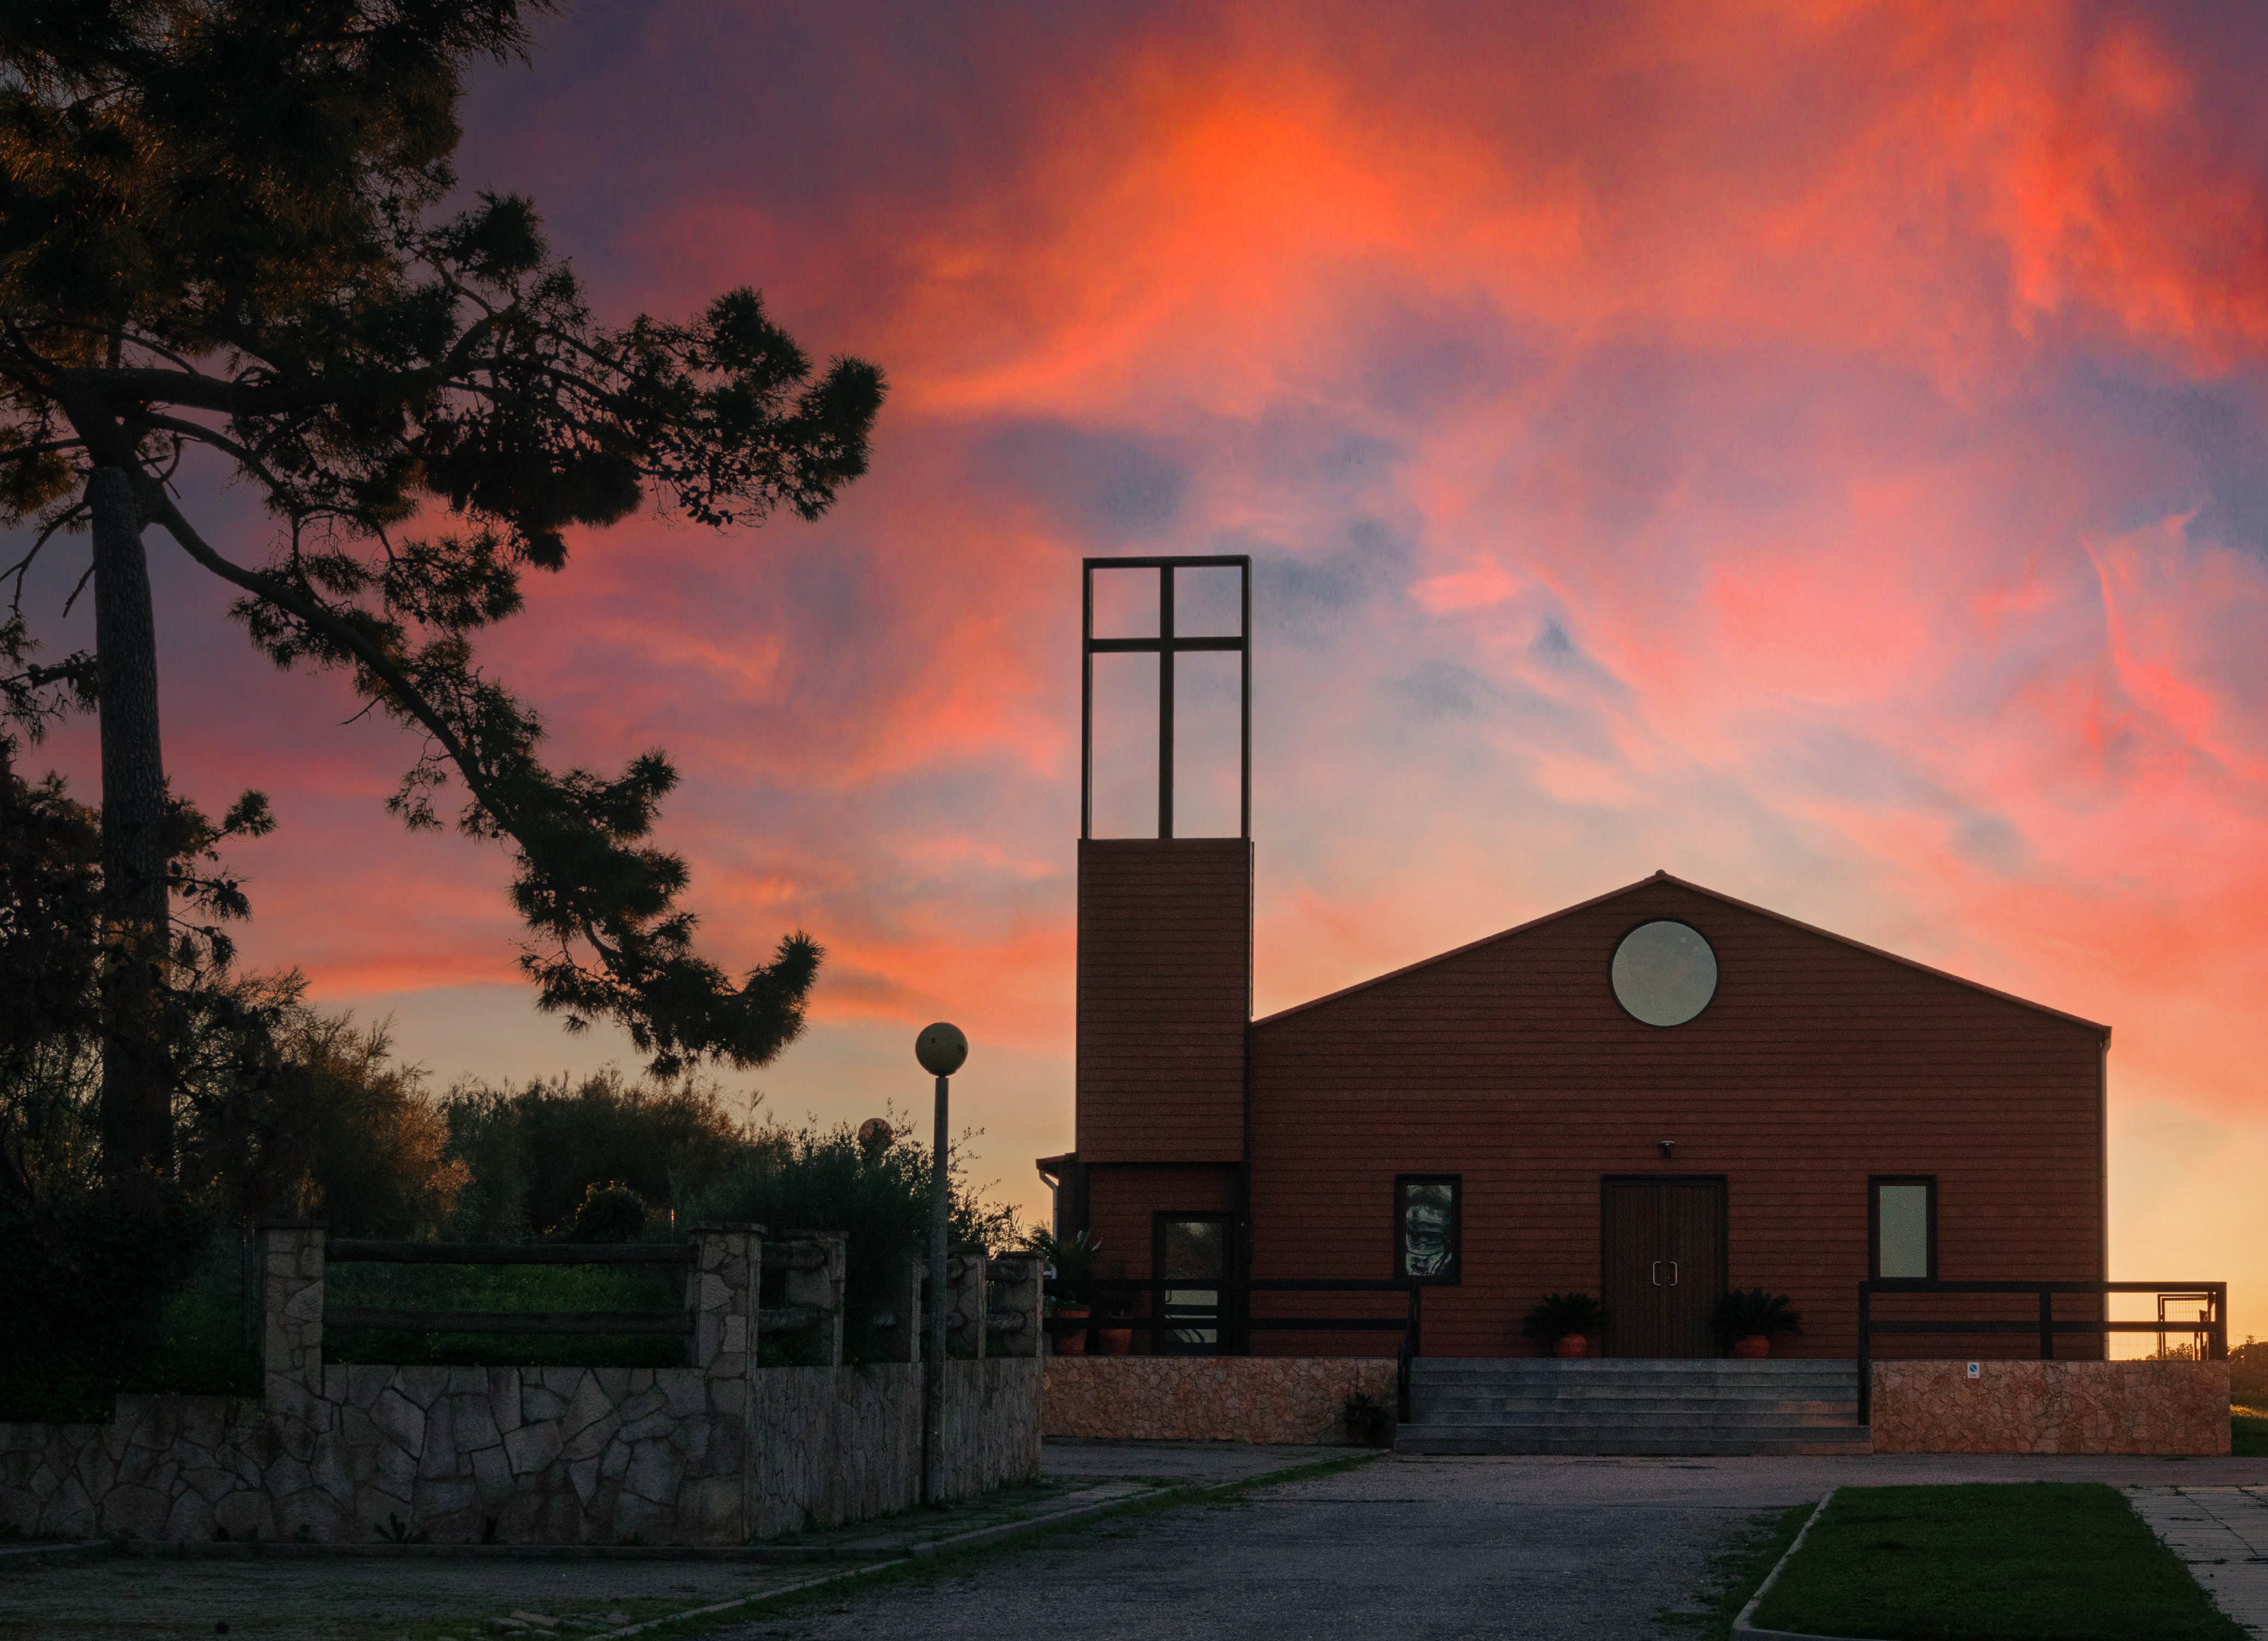
church, cloud, sky, atmosphere, plant, afterglow, tree, building, red sky at morning, window, natural landscape, rural area, landscape, dusk, sunset, sunrise, horizon, Tints and shades, cumulus, city, urban area, dawn, house, grass, roof, brick, road, evening, facade, night, heat, road surface, darkness, suburb